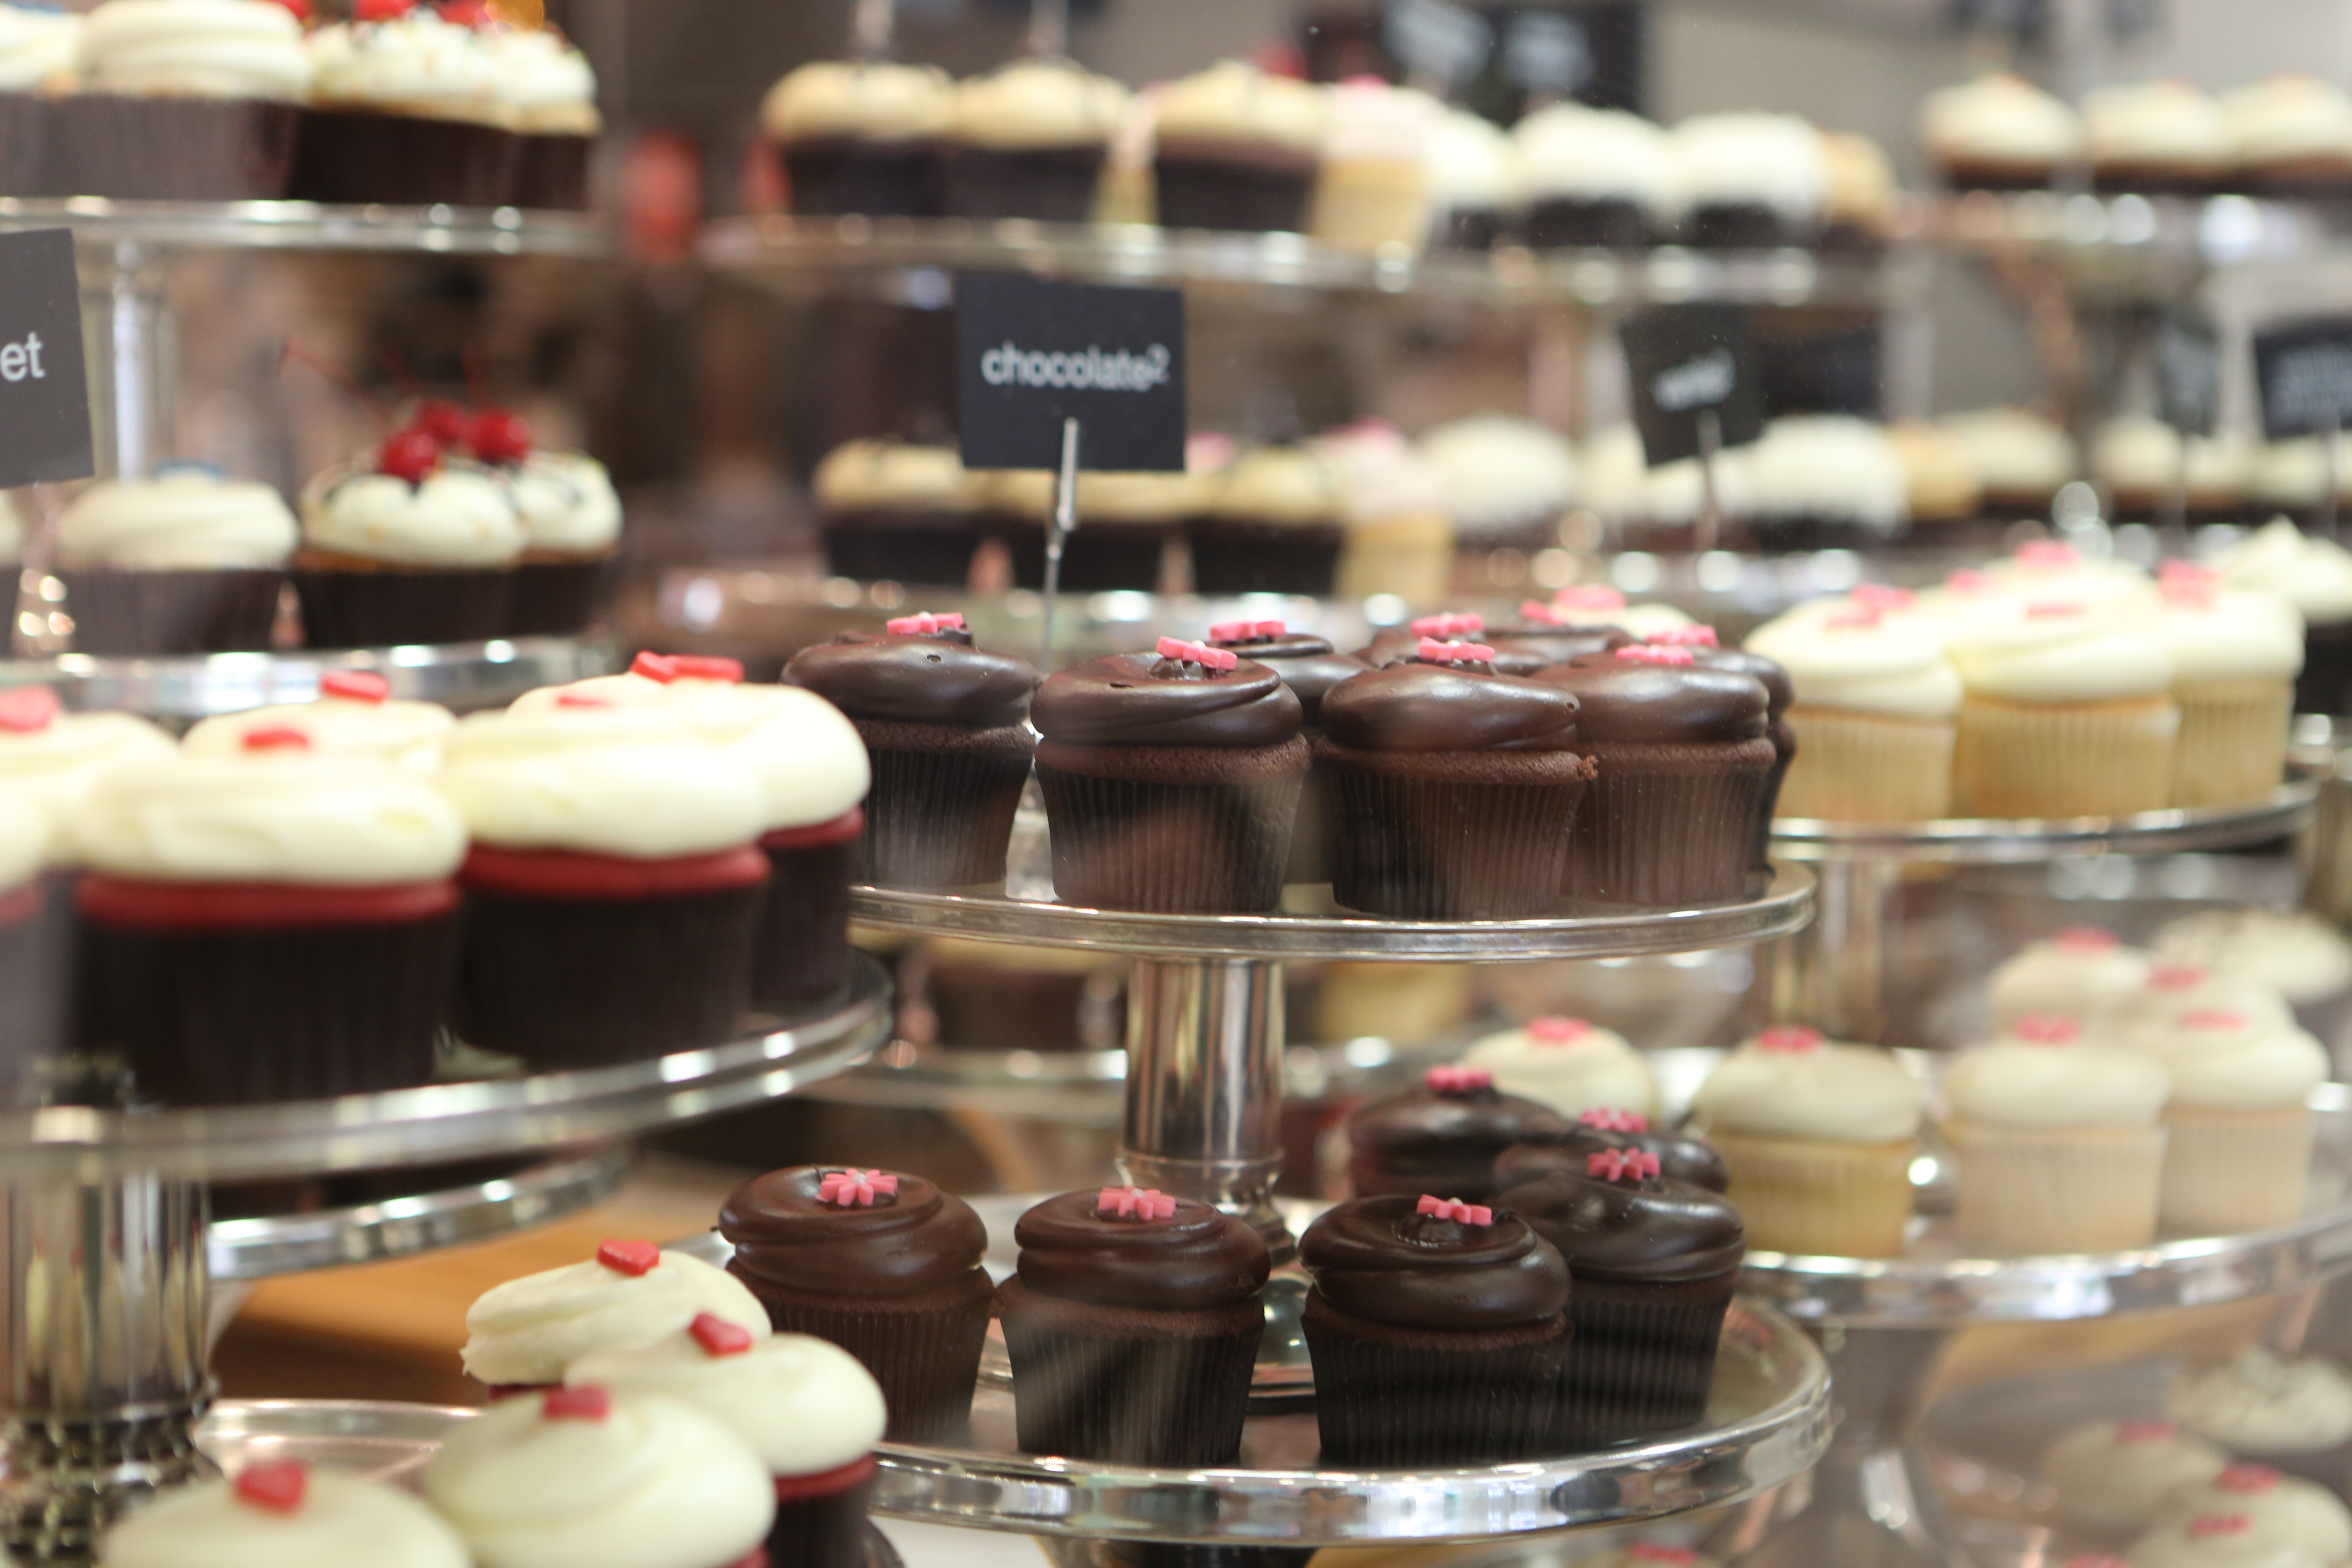
sweet, meal, food, breakfast, chocolate, baking, dessert, cake, buffet, cupcakes, sweetness, brunch, patisserie, muffins, flavor